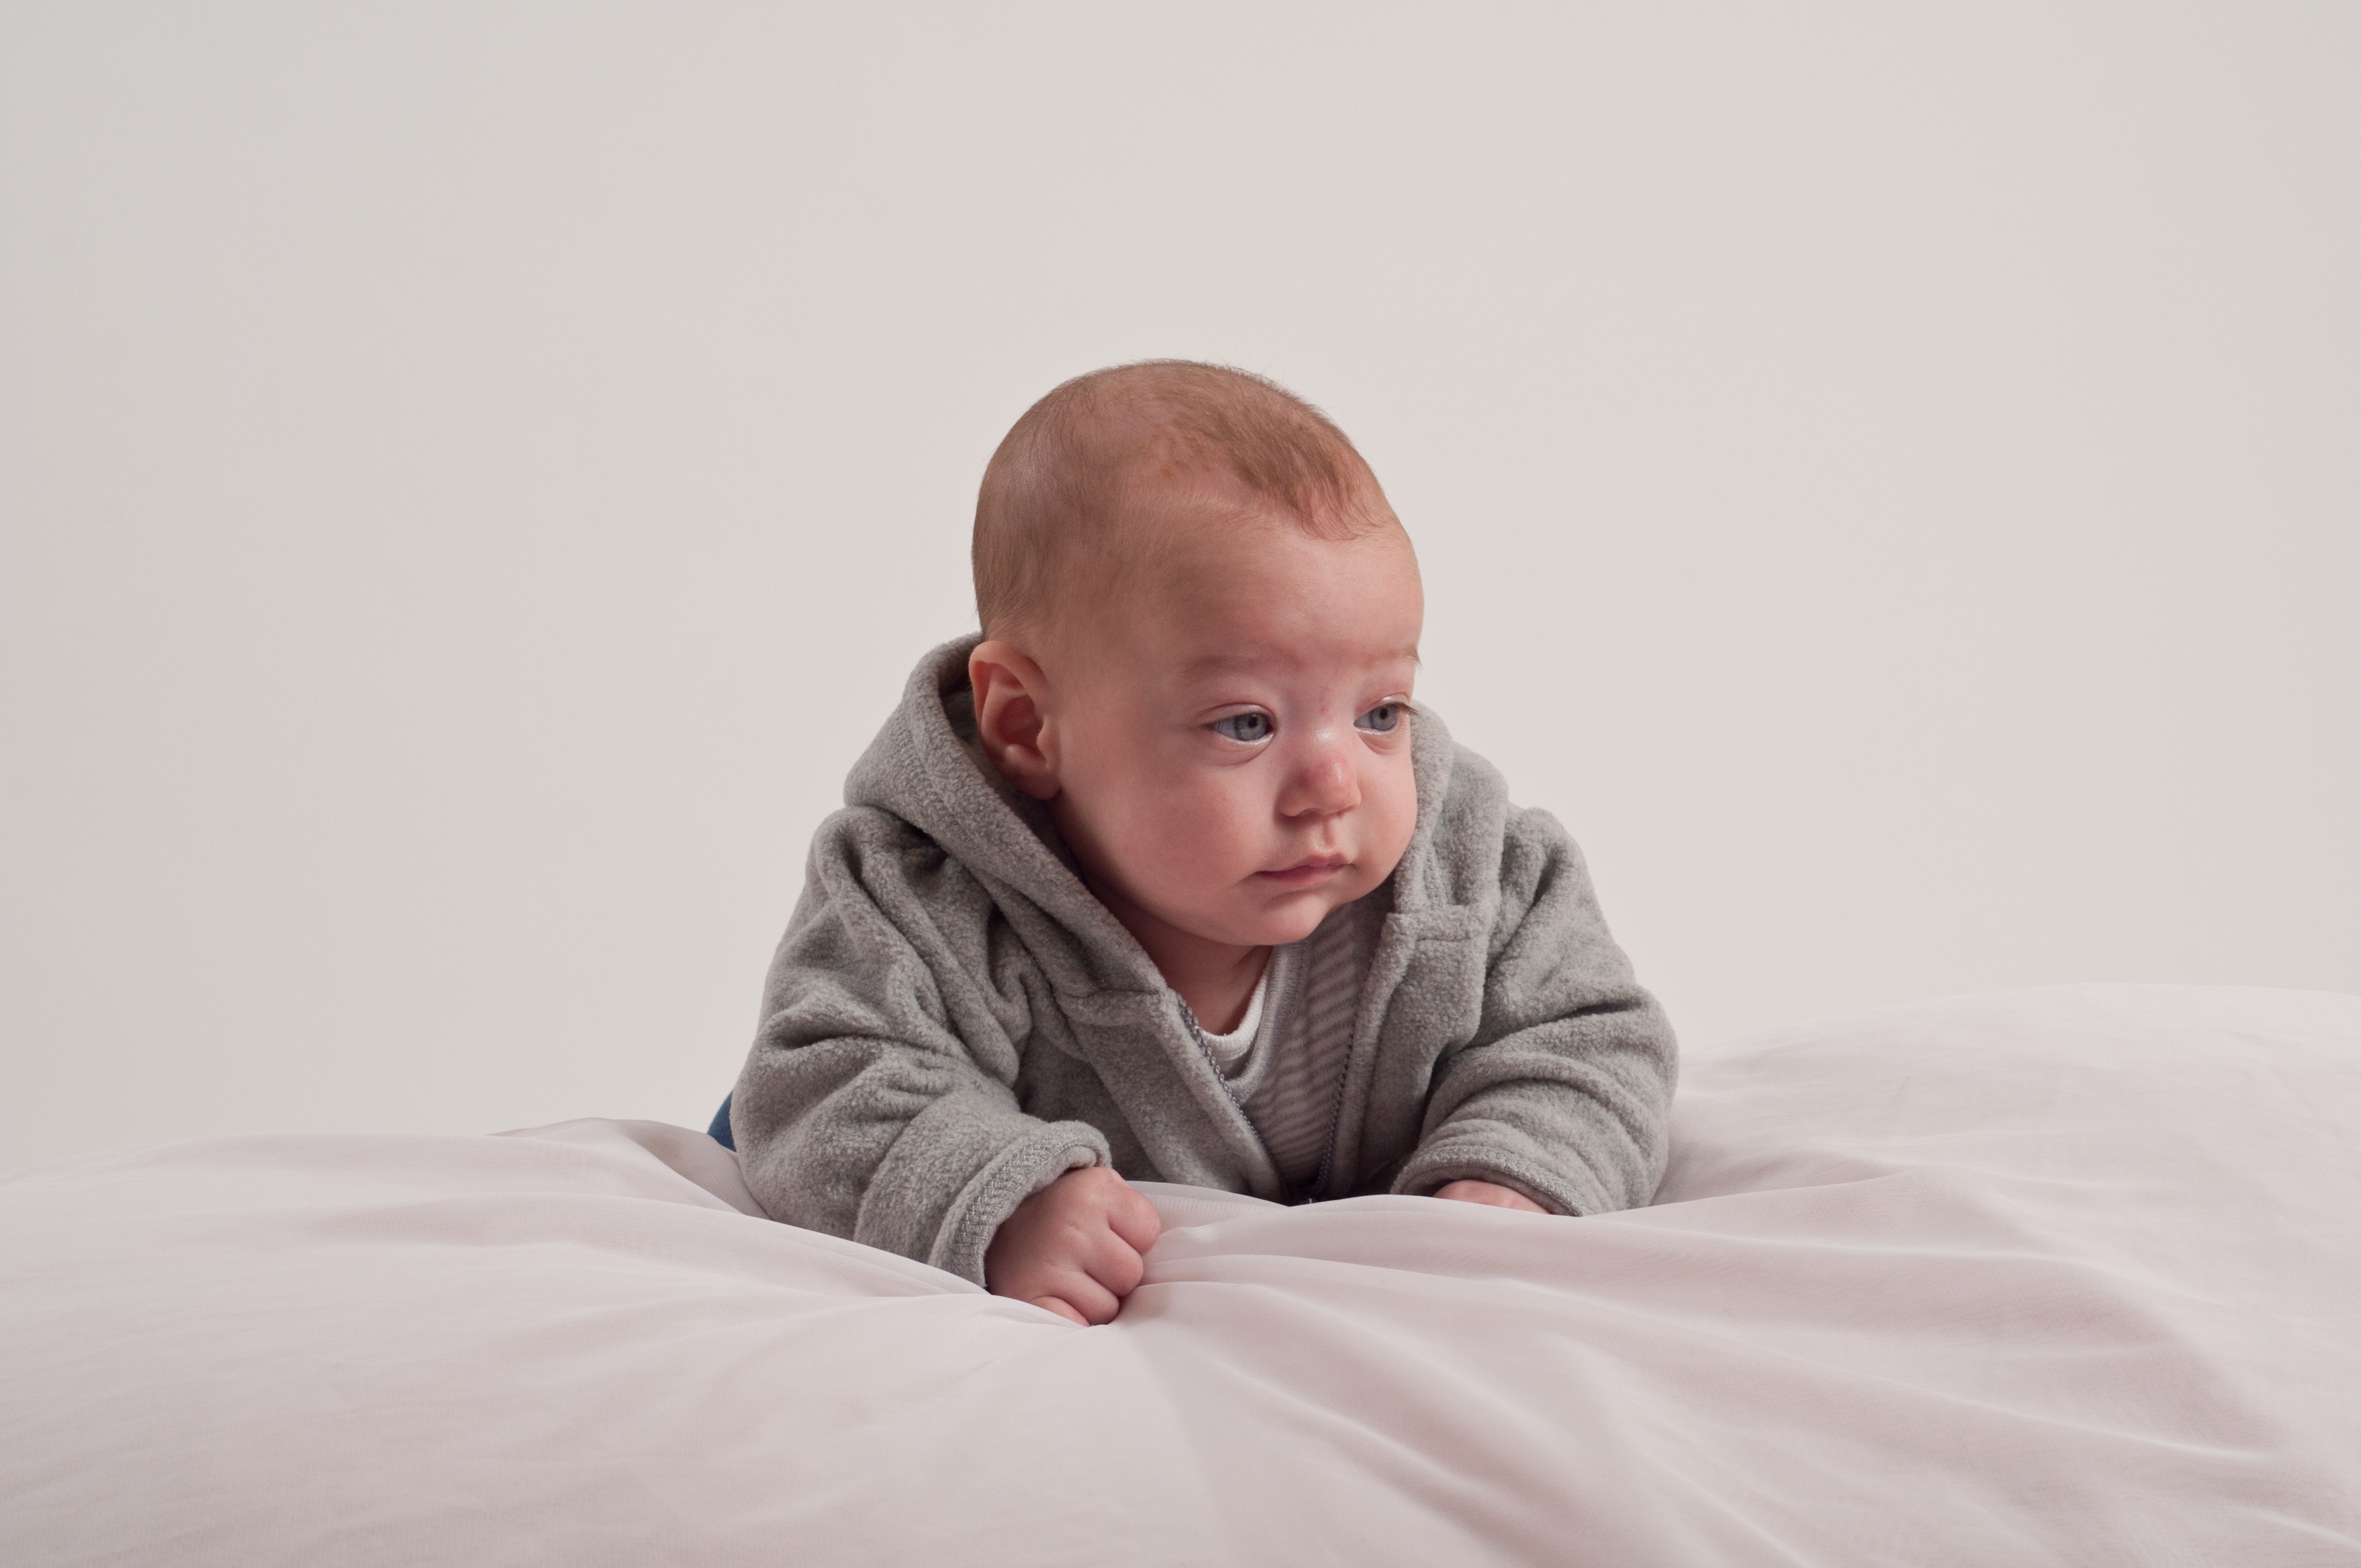
kid, cute, sitting, child, furniture, baby, fun, infant